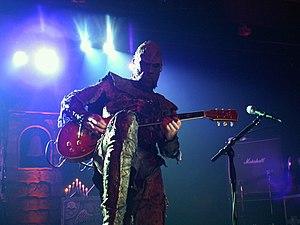
Amen à Anvers en octobre 2006
Amen, né Jussi Sydänmaa le 26 juin 1972 à Mäntsälä en Finlande. Il est le guitariste de Lordi depuis la fondation du groupe.